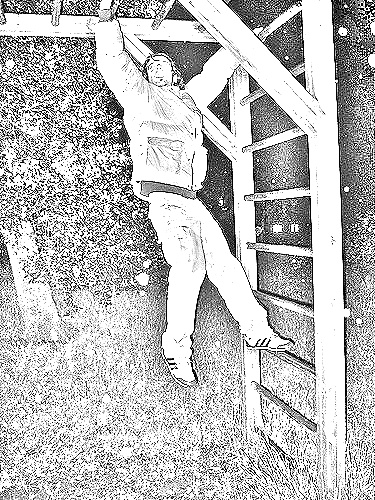
Portrait style: Sketch Portrait